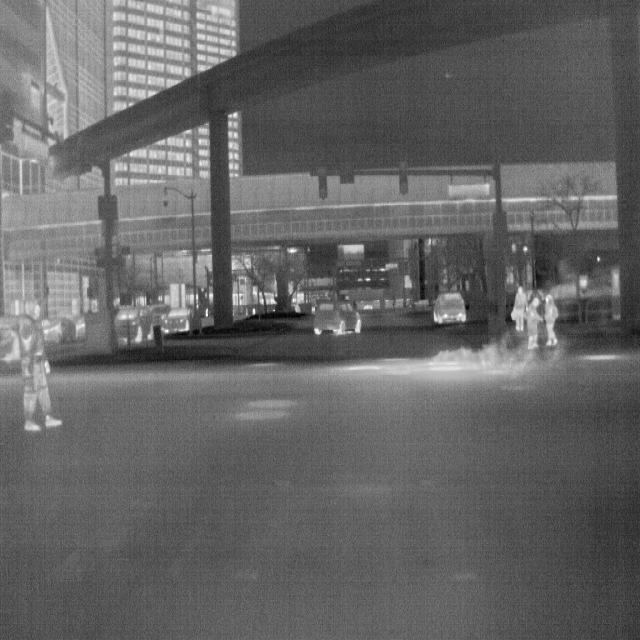
Detected objects:
label: person
label: person
label: person
label: person